Karl Hoblitzelle

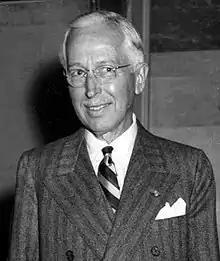
Hoblitzelle in 1952

Karl Hoblitzelle (October 22, 1879 – March 8, 1967) was an American theater owner, real estate investor, and philanthropist. He was the co-founder of the Interstate Theaters Company, a chain of vaudeville theaters (later movie theaters), now a subsidiary of The Walt Disney Company. He was the first theater owner to add air conditioning to movie theaters in the United States, and the first to add sound in the Southwest. He also helped support the construction of the University of Texas Southwestern Medical Center.